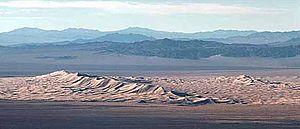
Kelso Dunes, également connu sous le nom de Kelso Dune Field, est le plus grand champ de dunes de sable éolien du désert de Mojave. La région est protégée par la Mojave National Preserve et est située près de la ville de Baker, dans le comté de San Bernardino, en Californie, et du Preserve Visitor Center. Le champ de dunes couvre 120 km² et comprend différentes sortes de dunes migratrices. Les plus hautes dunes s'élèvent jusqu'à 200 mètres au-dessus du terrain environnant.